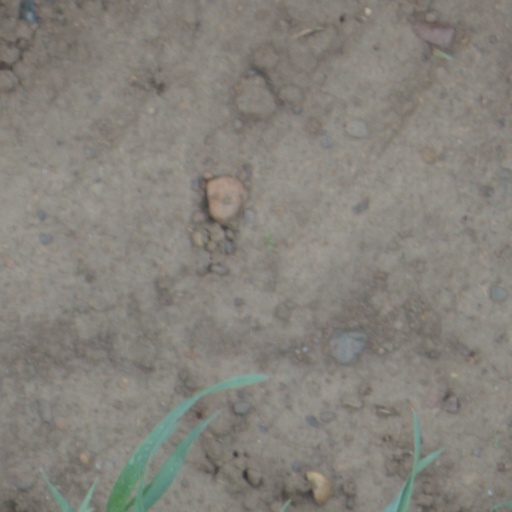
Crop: wheat